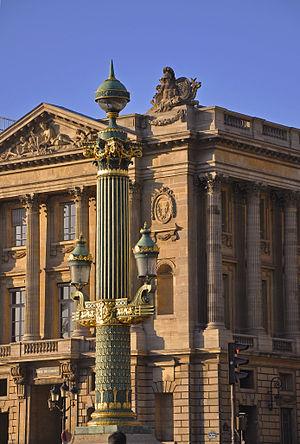
Hôtel de Coislin au 4 place de la Concorde à Paris 8e arrondissement. Construit en 1770 par l'architecte Ange-Jacques Gabriel This building is classé au titre des Monuments Historiques. It is indexed in the Base Mérimée, a database of architectural heritage maintained by the French Ministry of Culture,
L'hôtel de Coislin est un hôtel particulier du XVIIIᵉ siècle, situé dans le 8ᵉ arrondissement de Paris à l'angle de la rue Royale et de la place de la Concorde.
Cet article recense les monuments historiques du 8ᵉ arrondissement de Paris, en France.
Cet article recense les monuments historiques français classés en 1923.